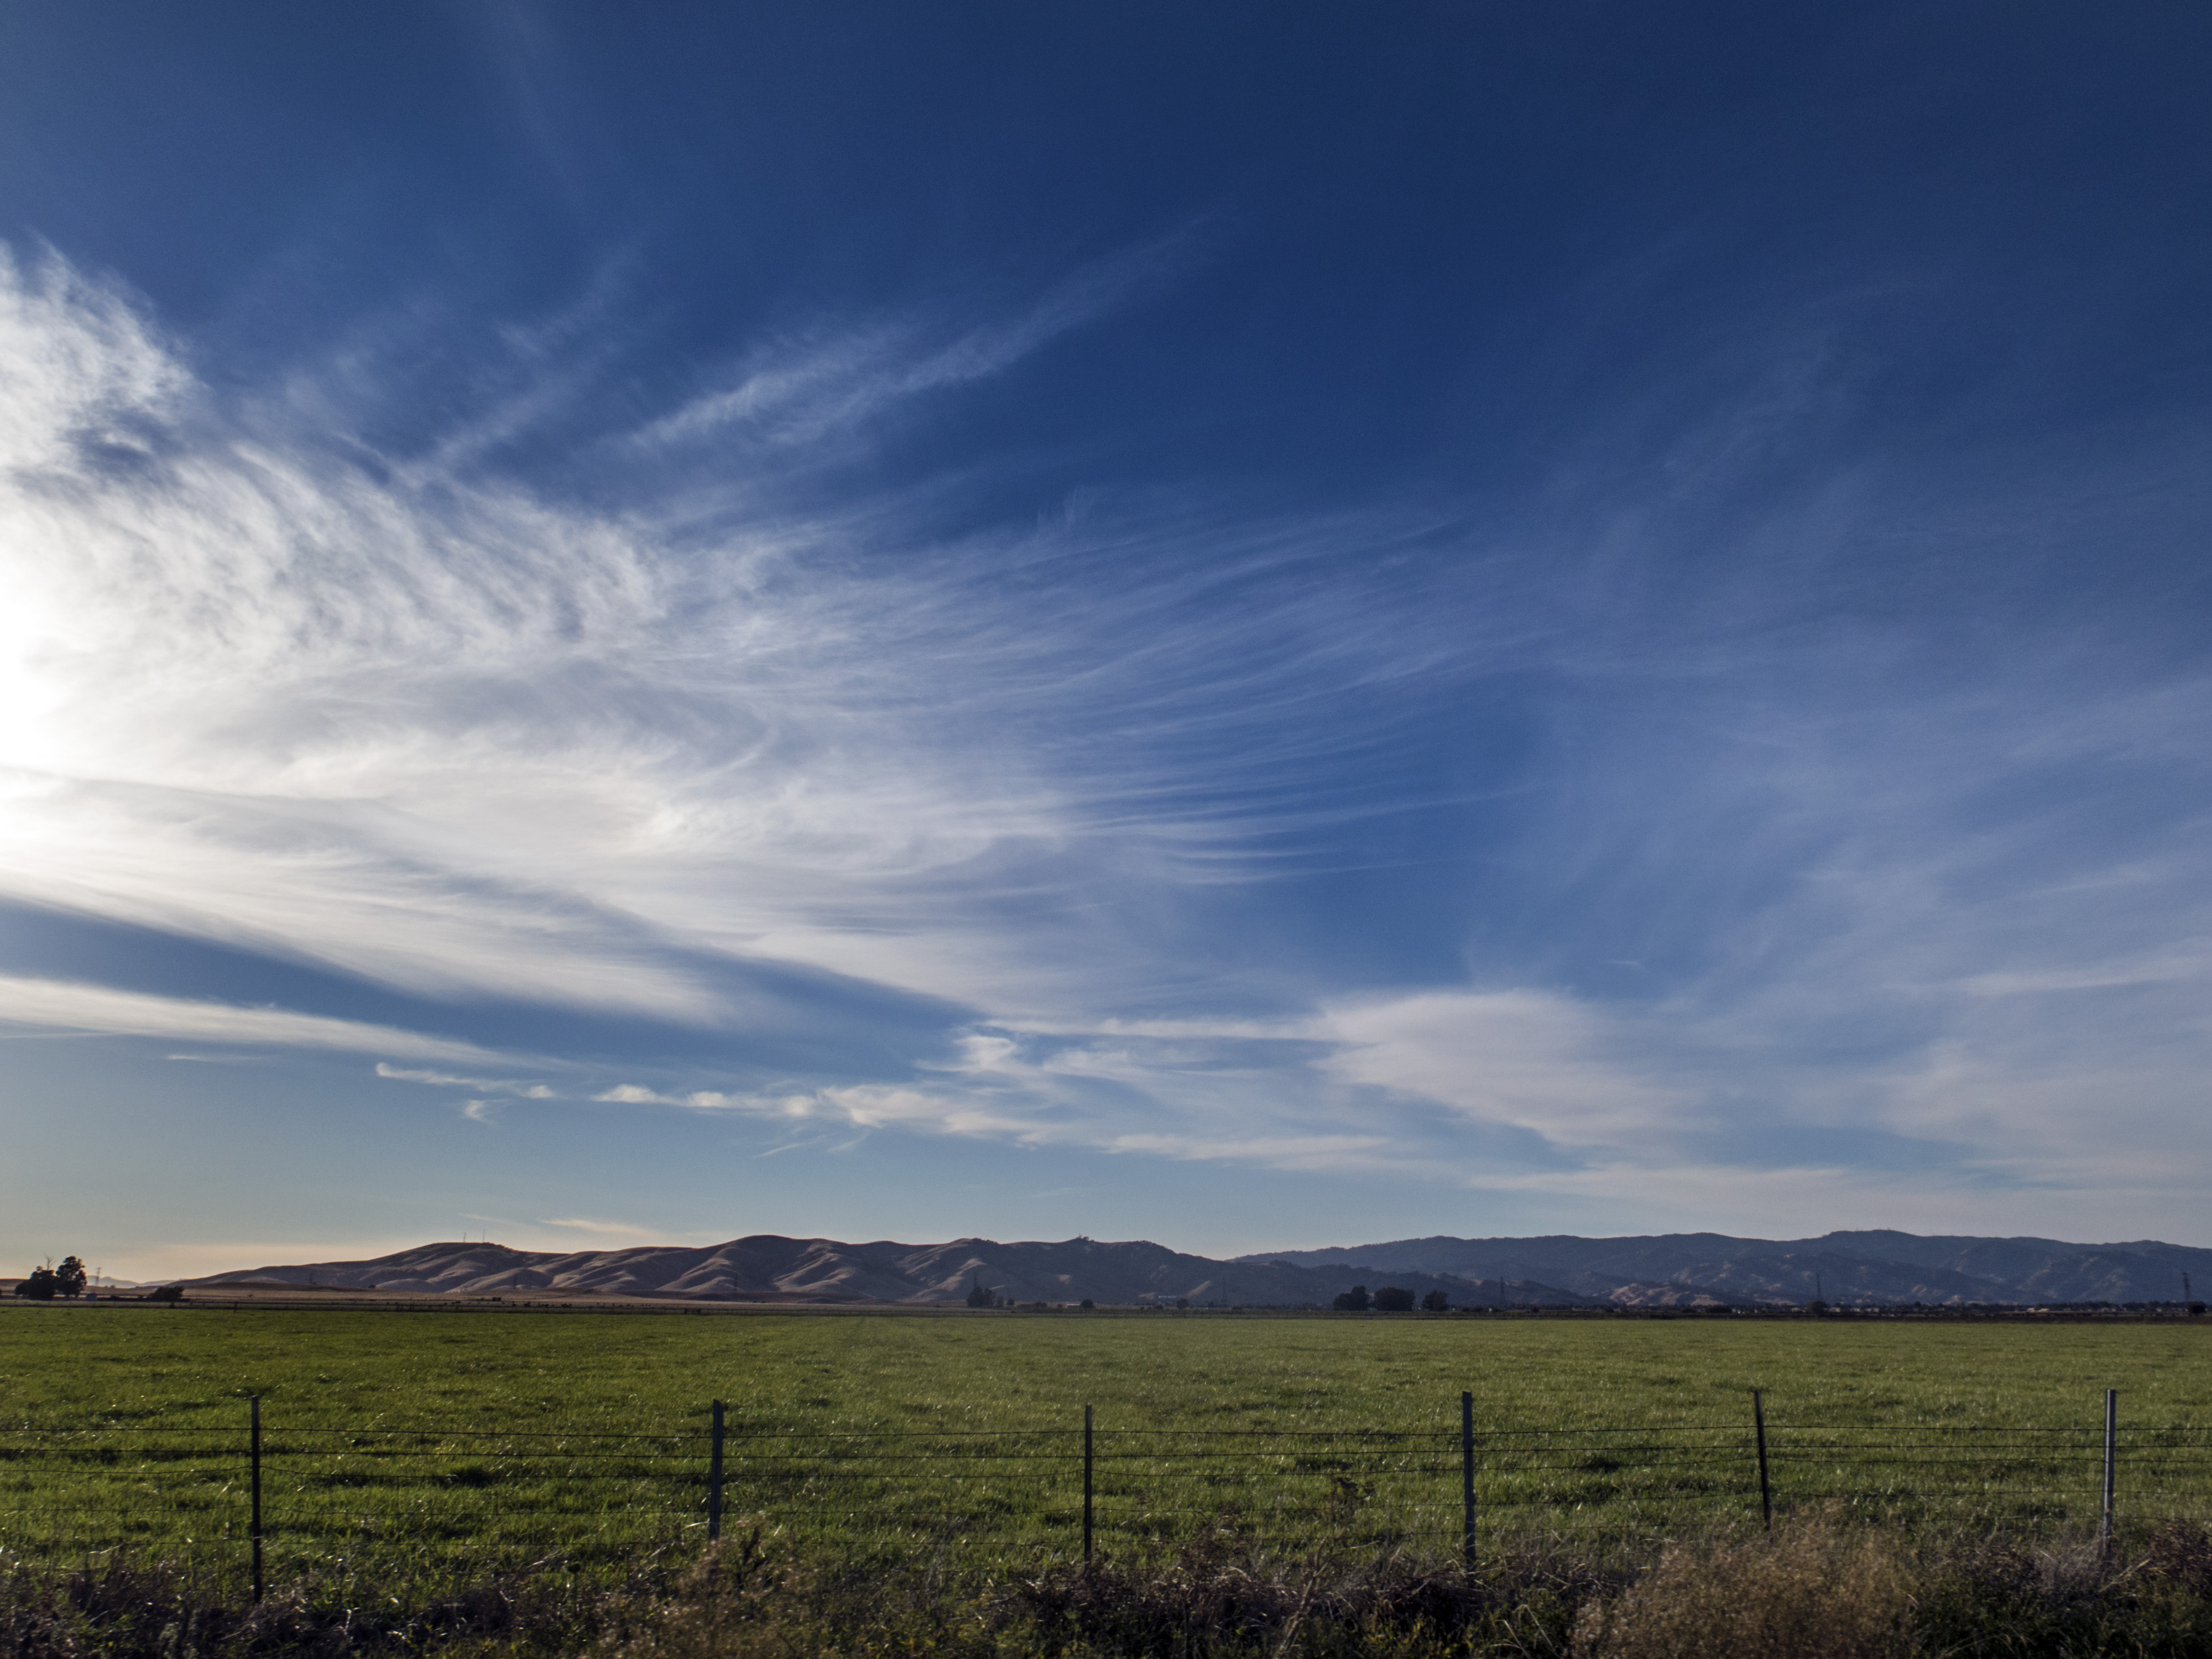
landscape, tree, nature, grass, horizon, mountain, cloud, sky, sunset, field, farm, meadow, prairie, sunlight, morning, hill, dawn, dusk, evening, agriculture, savanna, plain, 2015, clouds, grassland, plateau, habitat, ecosystem, 365, solanocounty, 3652015imstillstanding, steppe, rural area, meteorological phenomenon, natural environment, atmospheric phenomenon